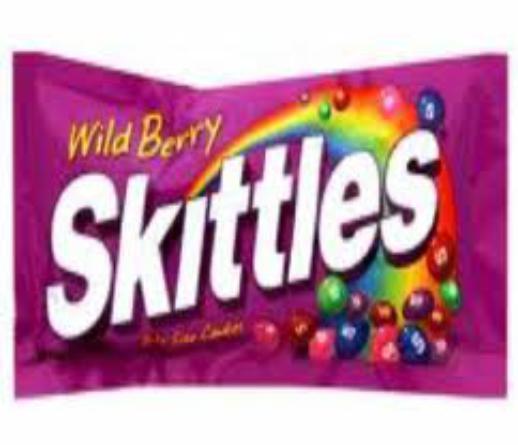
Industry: Food